Barbara Turner (basketball)

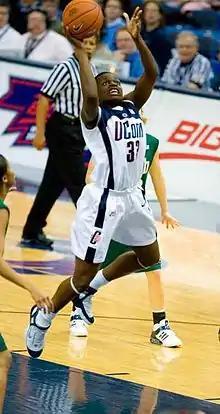
Turner in 2006 playing for the Huskies

Turner was named to the team representing the US at the 2003 Pan American Games. The team lost the opening game to Cuba, then rebounded to win their next five games, including an overtime win against Brazil. They then faced Cuba for the gold medal, falling short 75–64 to take home the silver medal. Turner averaged 5.4 points per game.